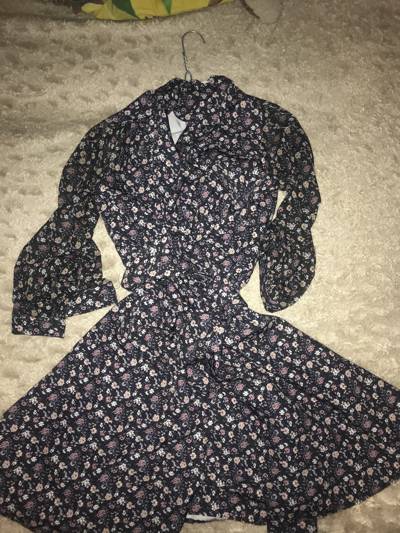
Waste category: clothes